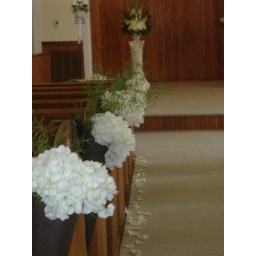
white hydrangea in brown cones